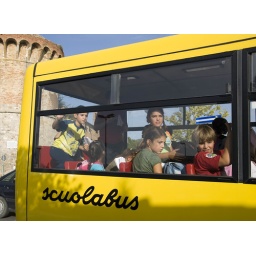
yellow school bus in San Gimignano